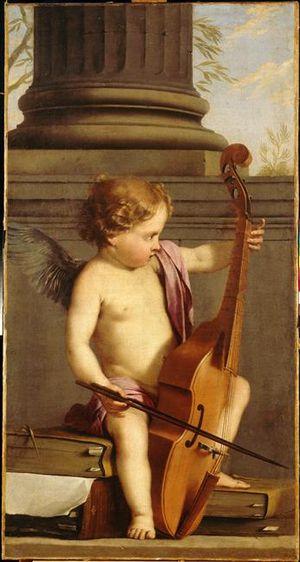
Laurent de La Hyre, Putto jouant de la basse de viole, milieu XVIIe
Le musée Magnin est un musée d'art situé à Dijon, en Côte-d'Or en Bourgogne-Franche-Comté. Il présente une collection d'environ 2 000 œuvres et objets d'art réunis au cours de leur vie par deux amateurs d'art, Maurice Magnin et sa sœur Jeanne, dans leur hôtel particulier de famille du XVIIᵉ siècle, l'hôtel Lantin.
Cette page dresse la liste des peintures conservées de Laurent de La Hyre.